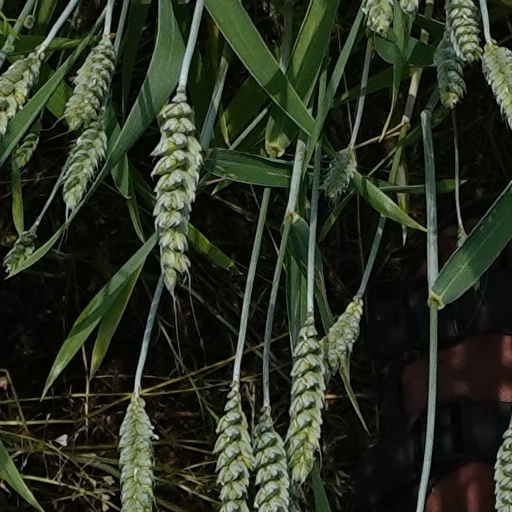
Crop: wheat